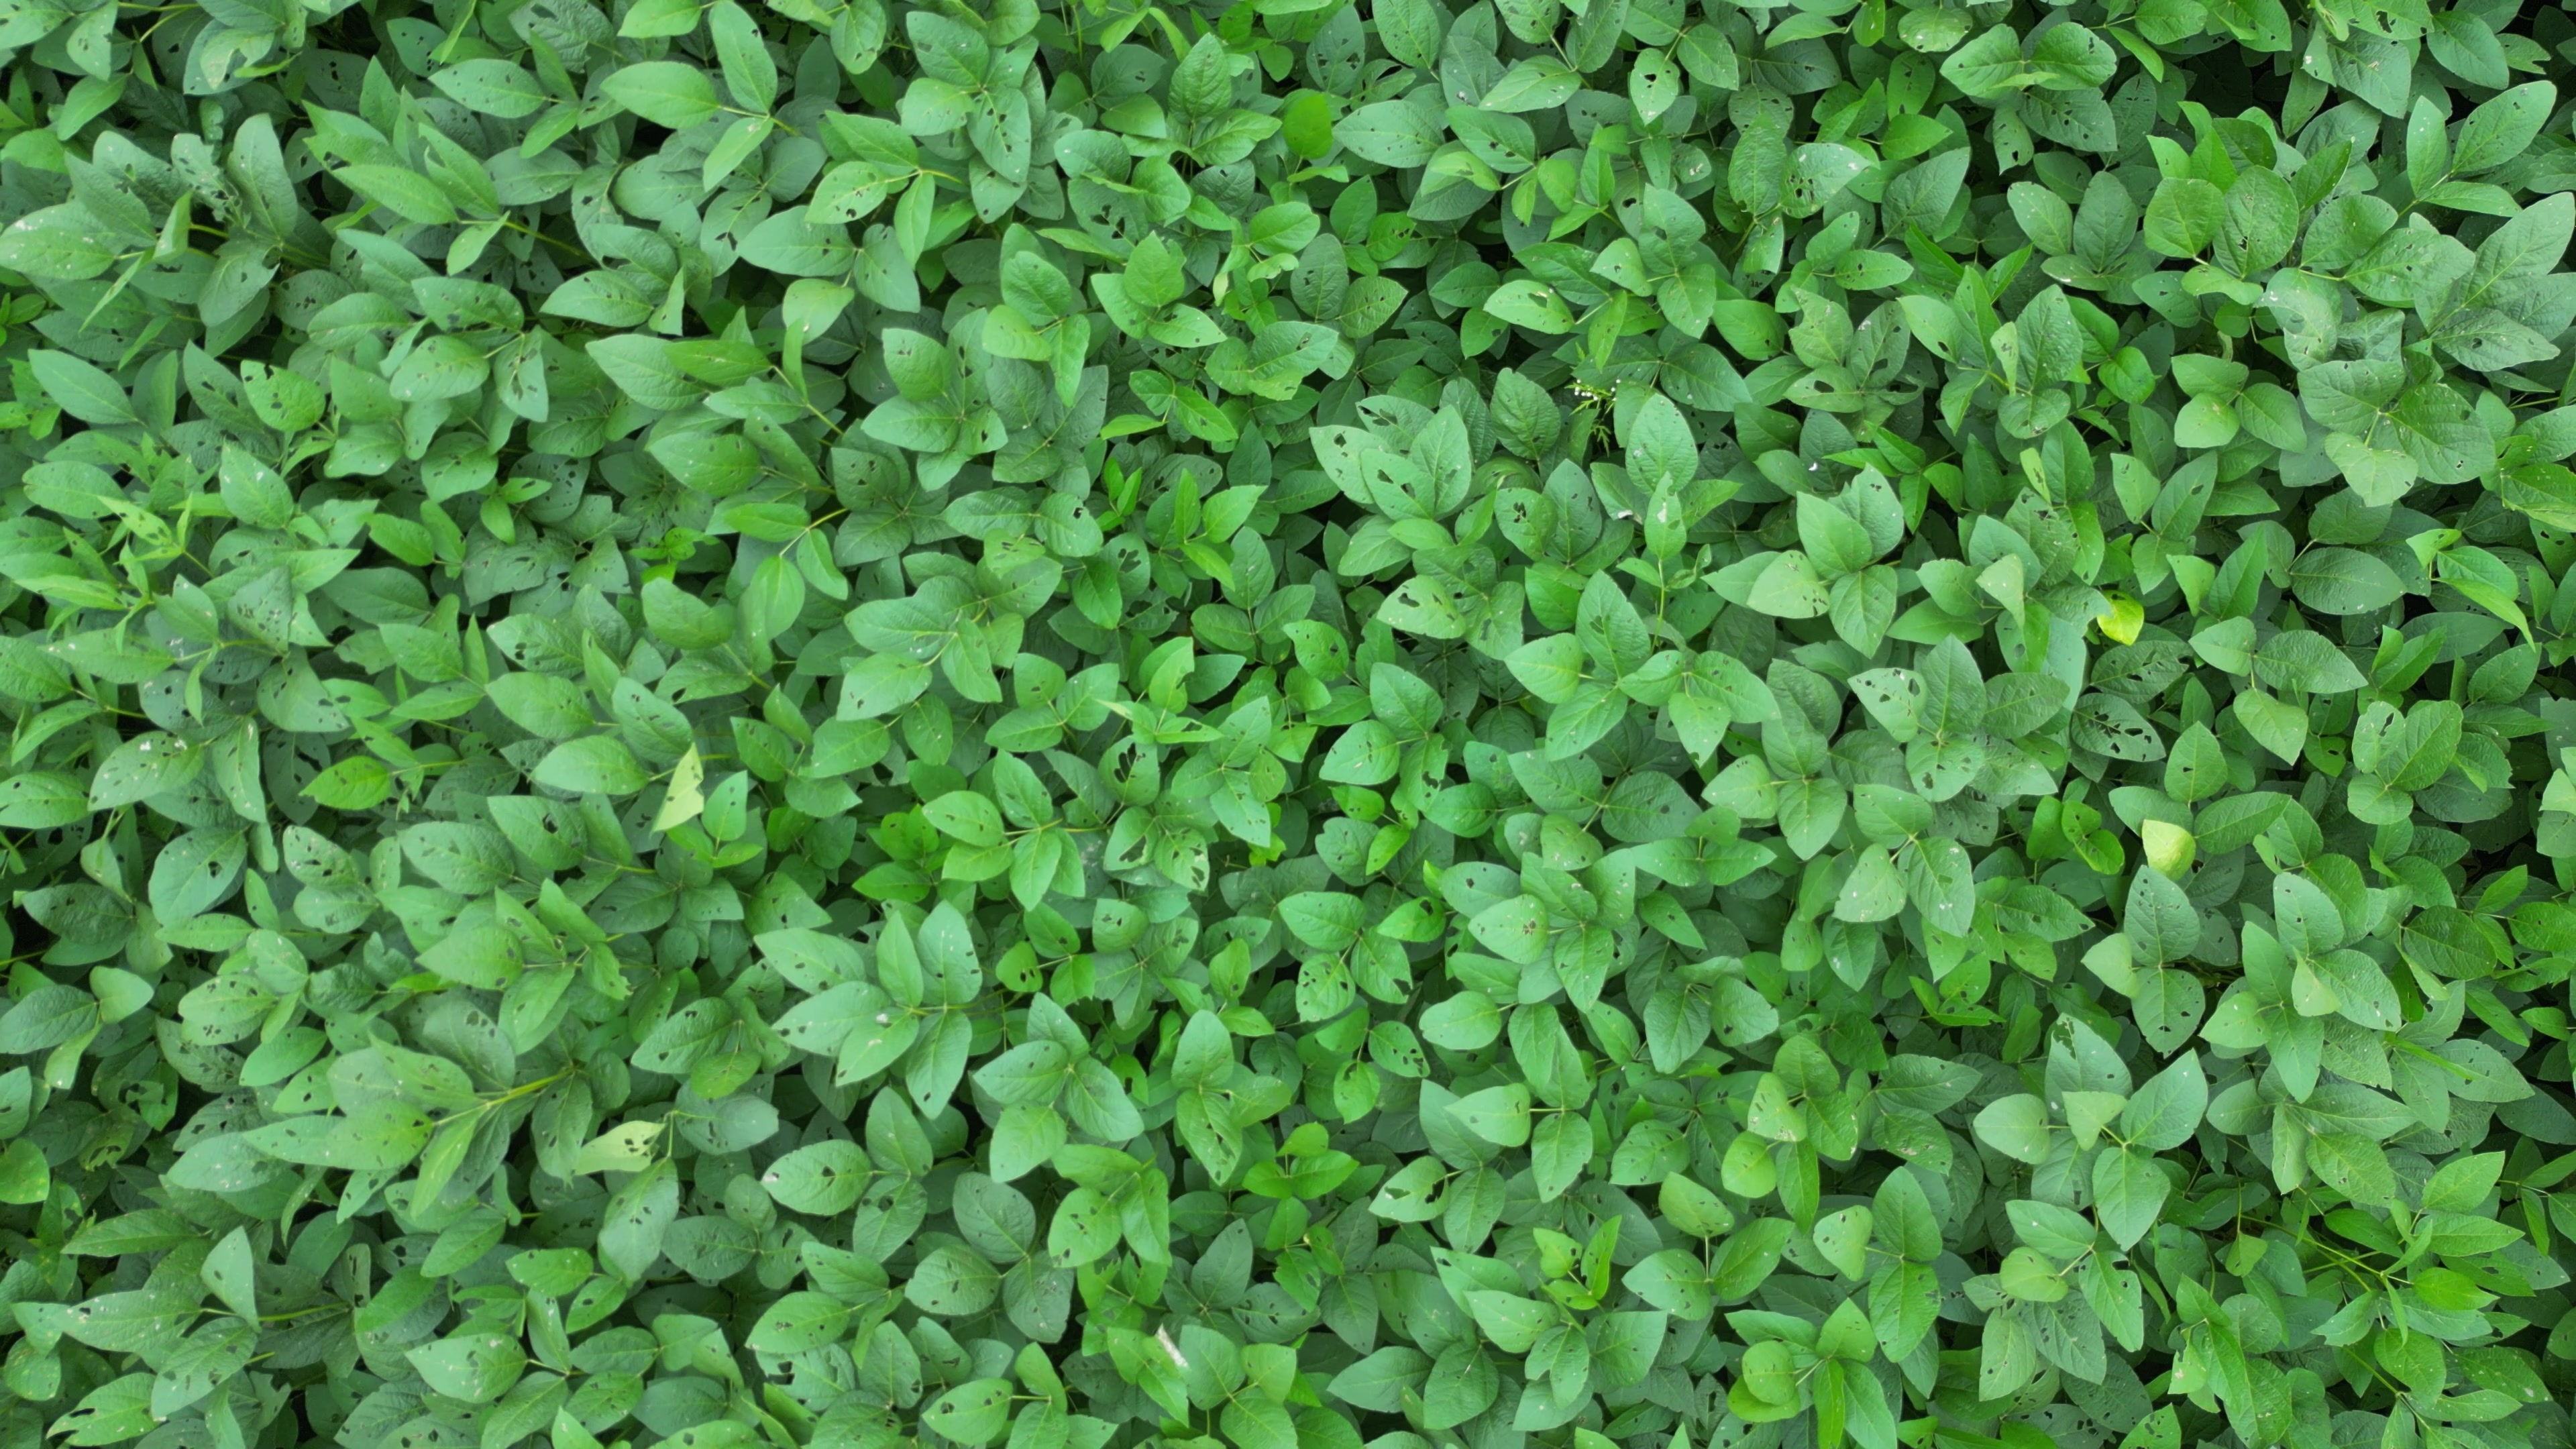
Label: Semilooper_Pest